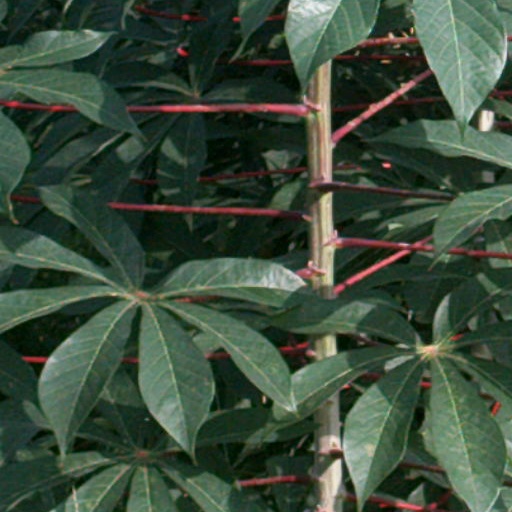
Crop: cassava